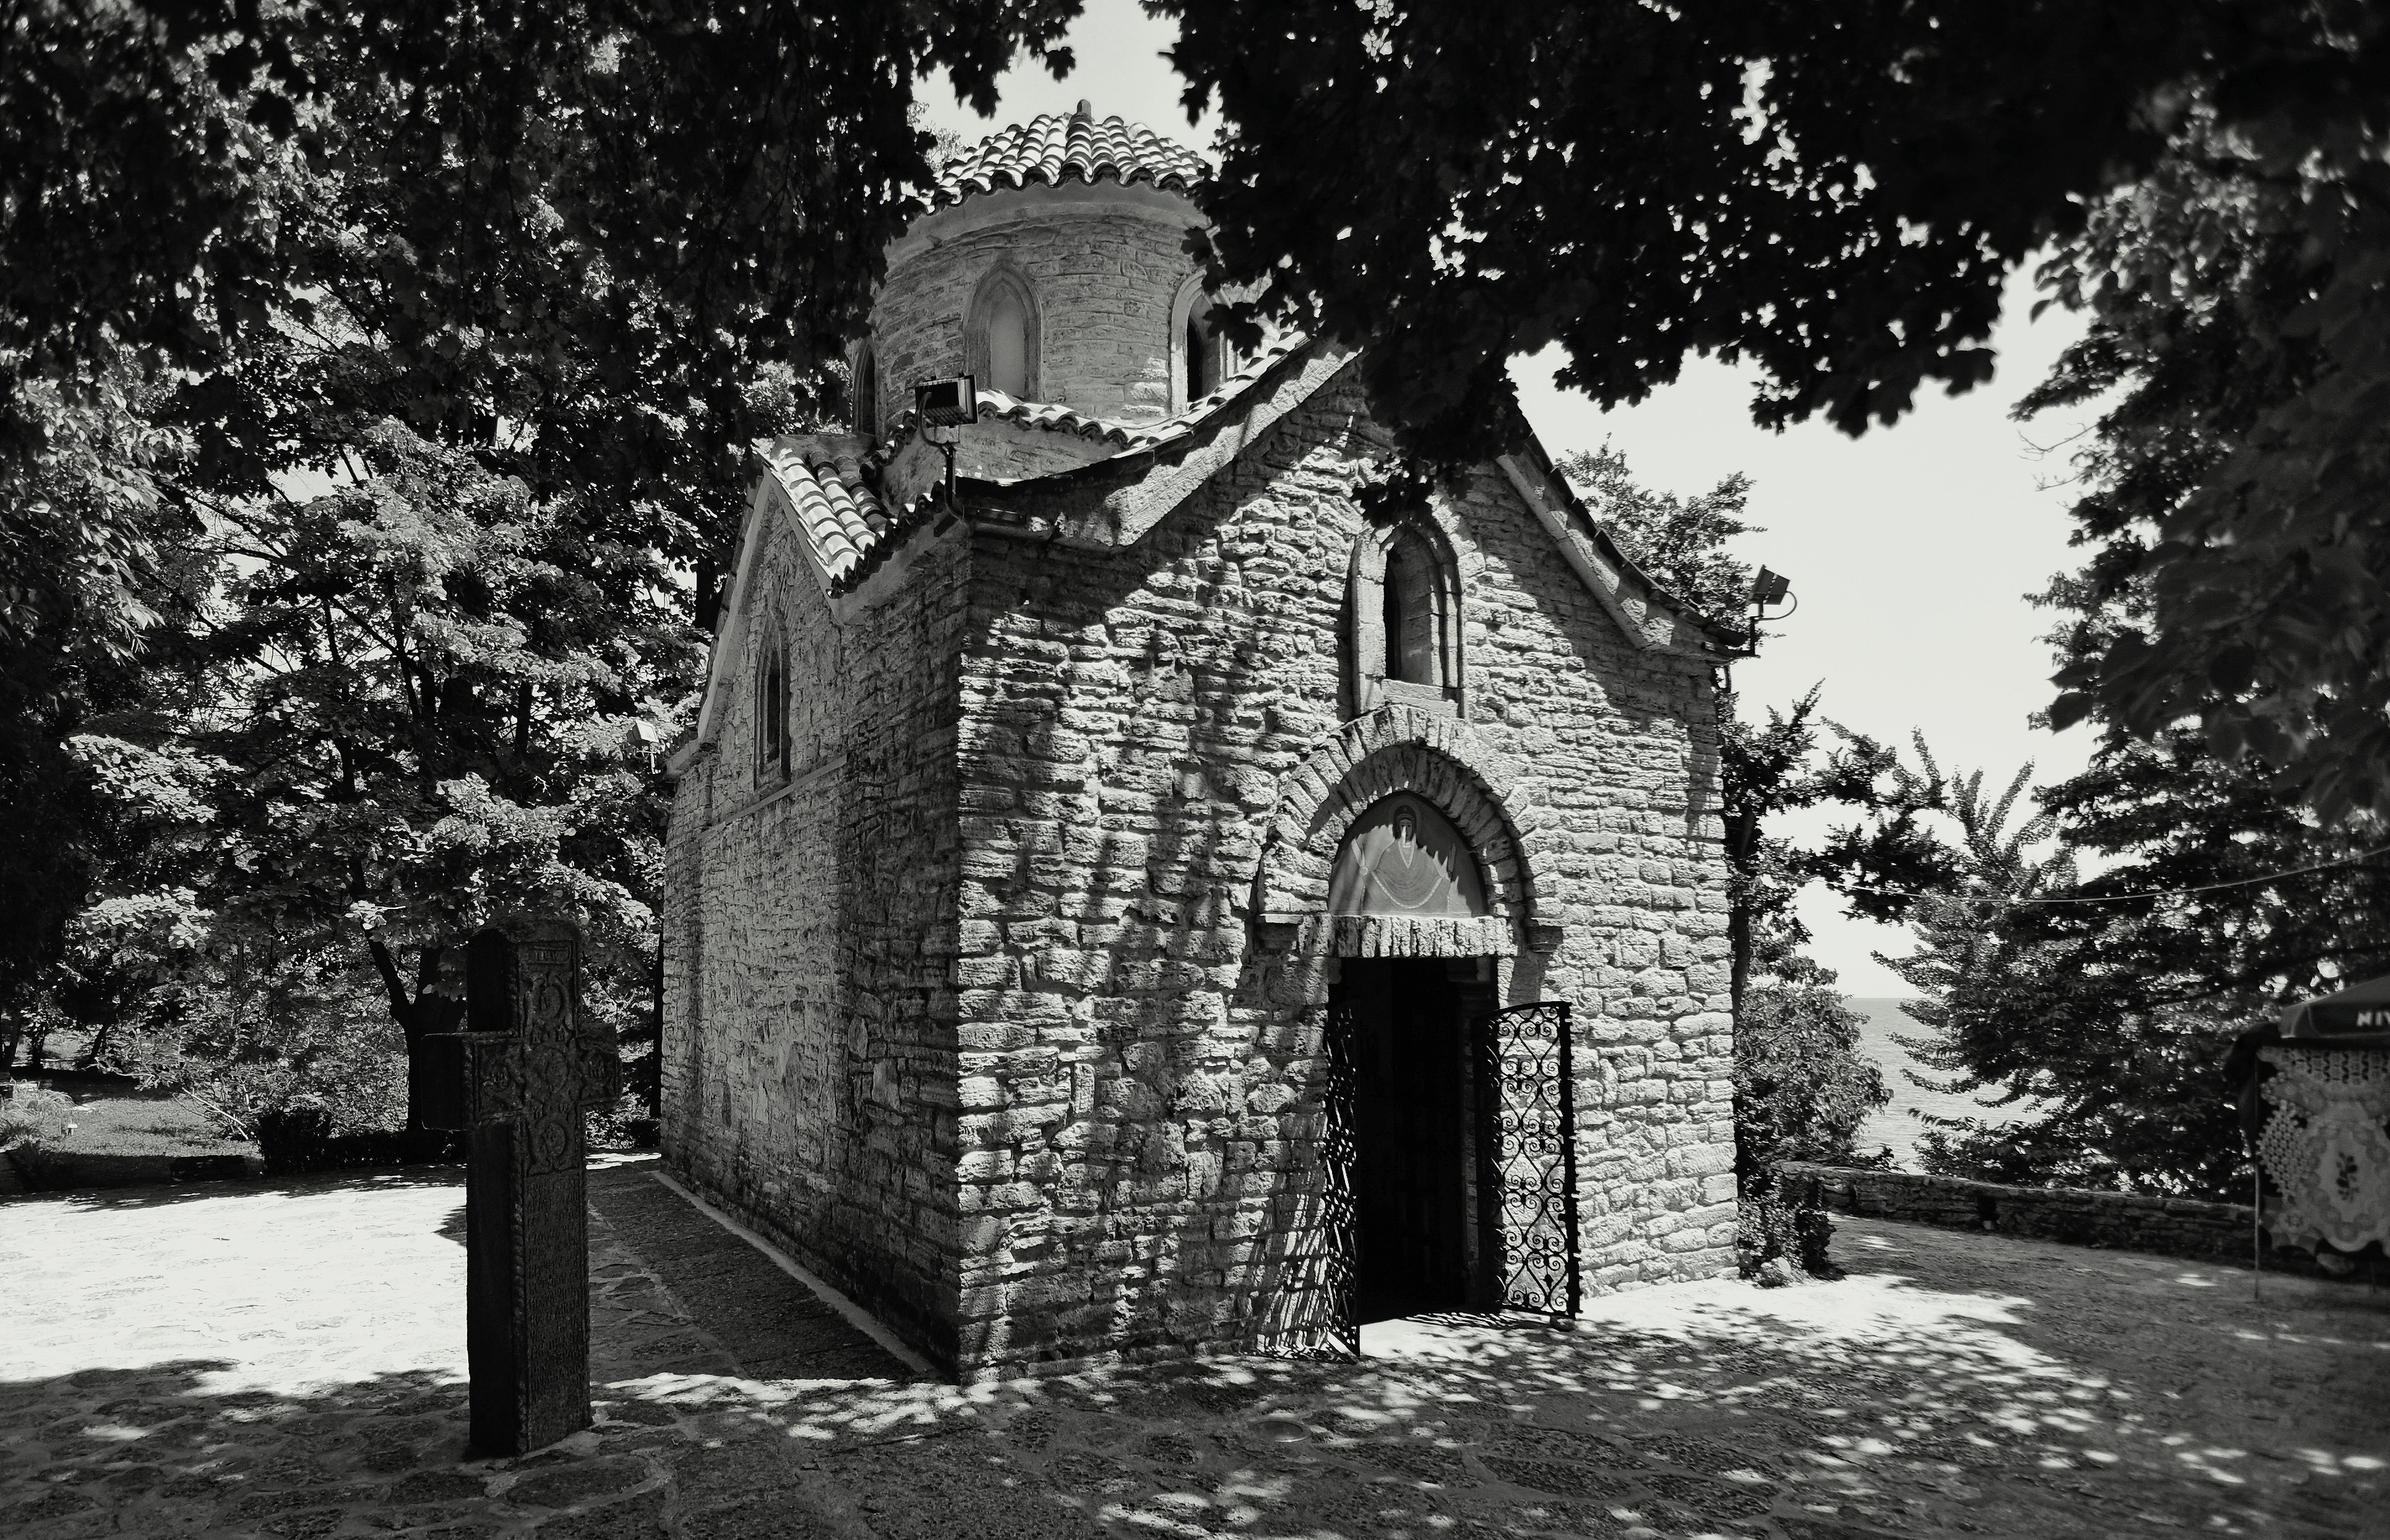
sea, coast, light, black and white, architecture, photography, house, building, palace, photo, museum, park, church, chapel, black, garden, monochrome, place of worship, photos, cool image, sud, de, marie, queen, monastery, marea, parc, maria, fotografie, history, quiet, nest, stella, capela, romania, bulgaria, arhitectura, lumina, muzeu, gradina, regina, minor, balchik, inferior, dobrudja, balcic, dvorets, neagra, dobrogea, castelul, cadrilater, scythia, dobrudzha, moesia, quietnest, yuzhna, paraclis, romaniei, maris, monochrome photography, ancient history